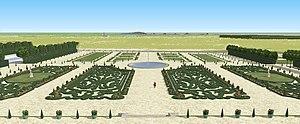
Vue du premier étage du château folie de Châtillon avec la vue sur Paris, XVIIIe siècle
Châtillon est une commune française du département des Hauts-de-Seine en région Île-de-France, au sud-ouest de Paris. Concernée par le périmètre d'une installation nucléaire, la commune est membre de la Commission locale d'information auprès du CEA de Fontenay-aux-Roses.